U.S. Customs and Border Protection

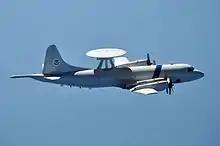
A US Customs P-3 AEW on an anti-narcotic mission

In July 2006, the Office of Personnel Management conducted a survey of federal employees in all 36 federal agencies on job satisfaction and how they felt their respective agency was headed. DHS (which includes CBP) was last or near to last in every category including